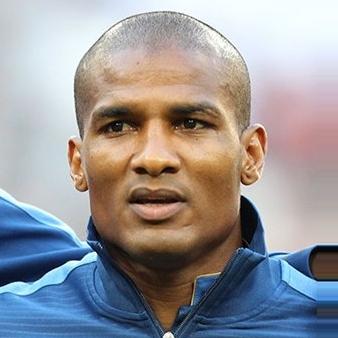
Age: 31